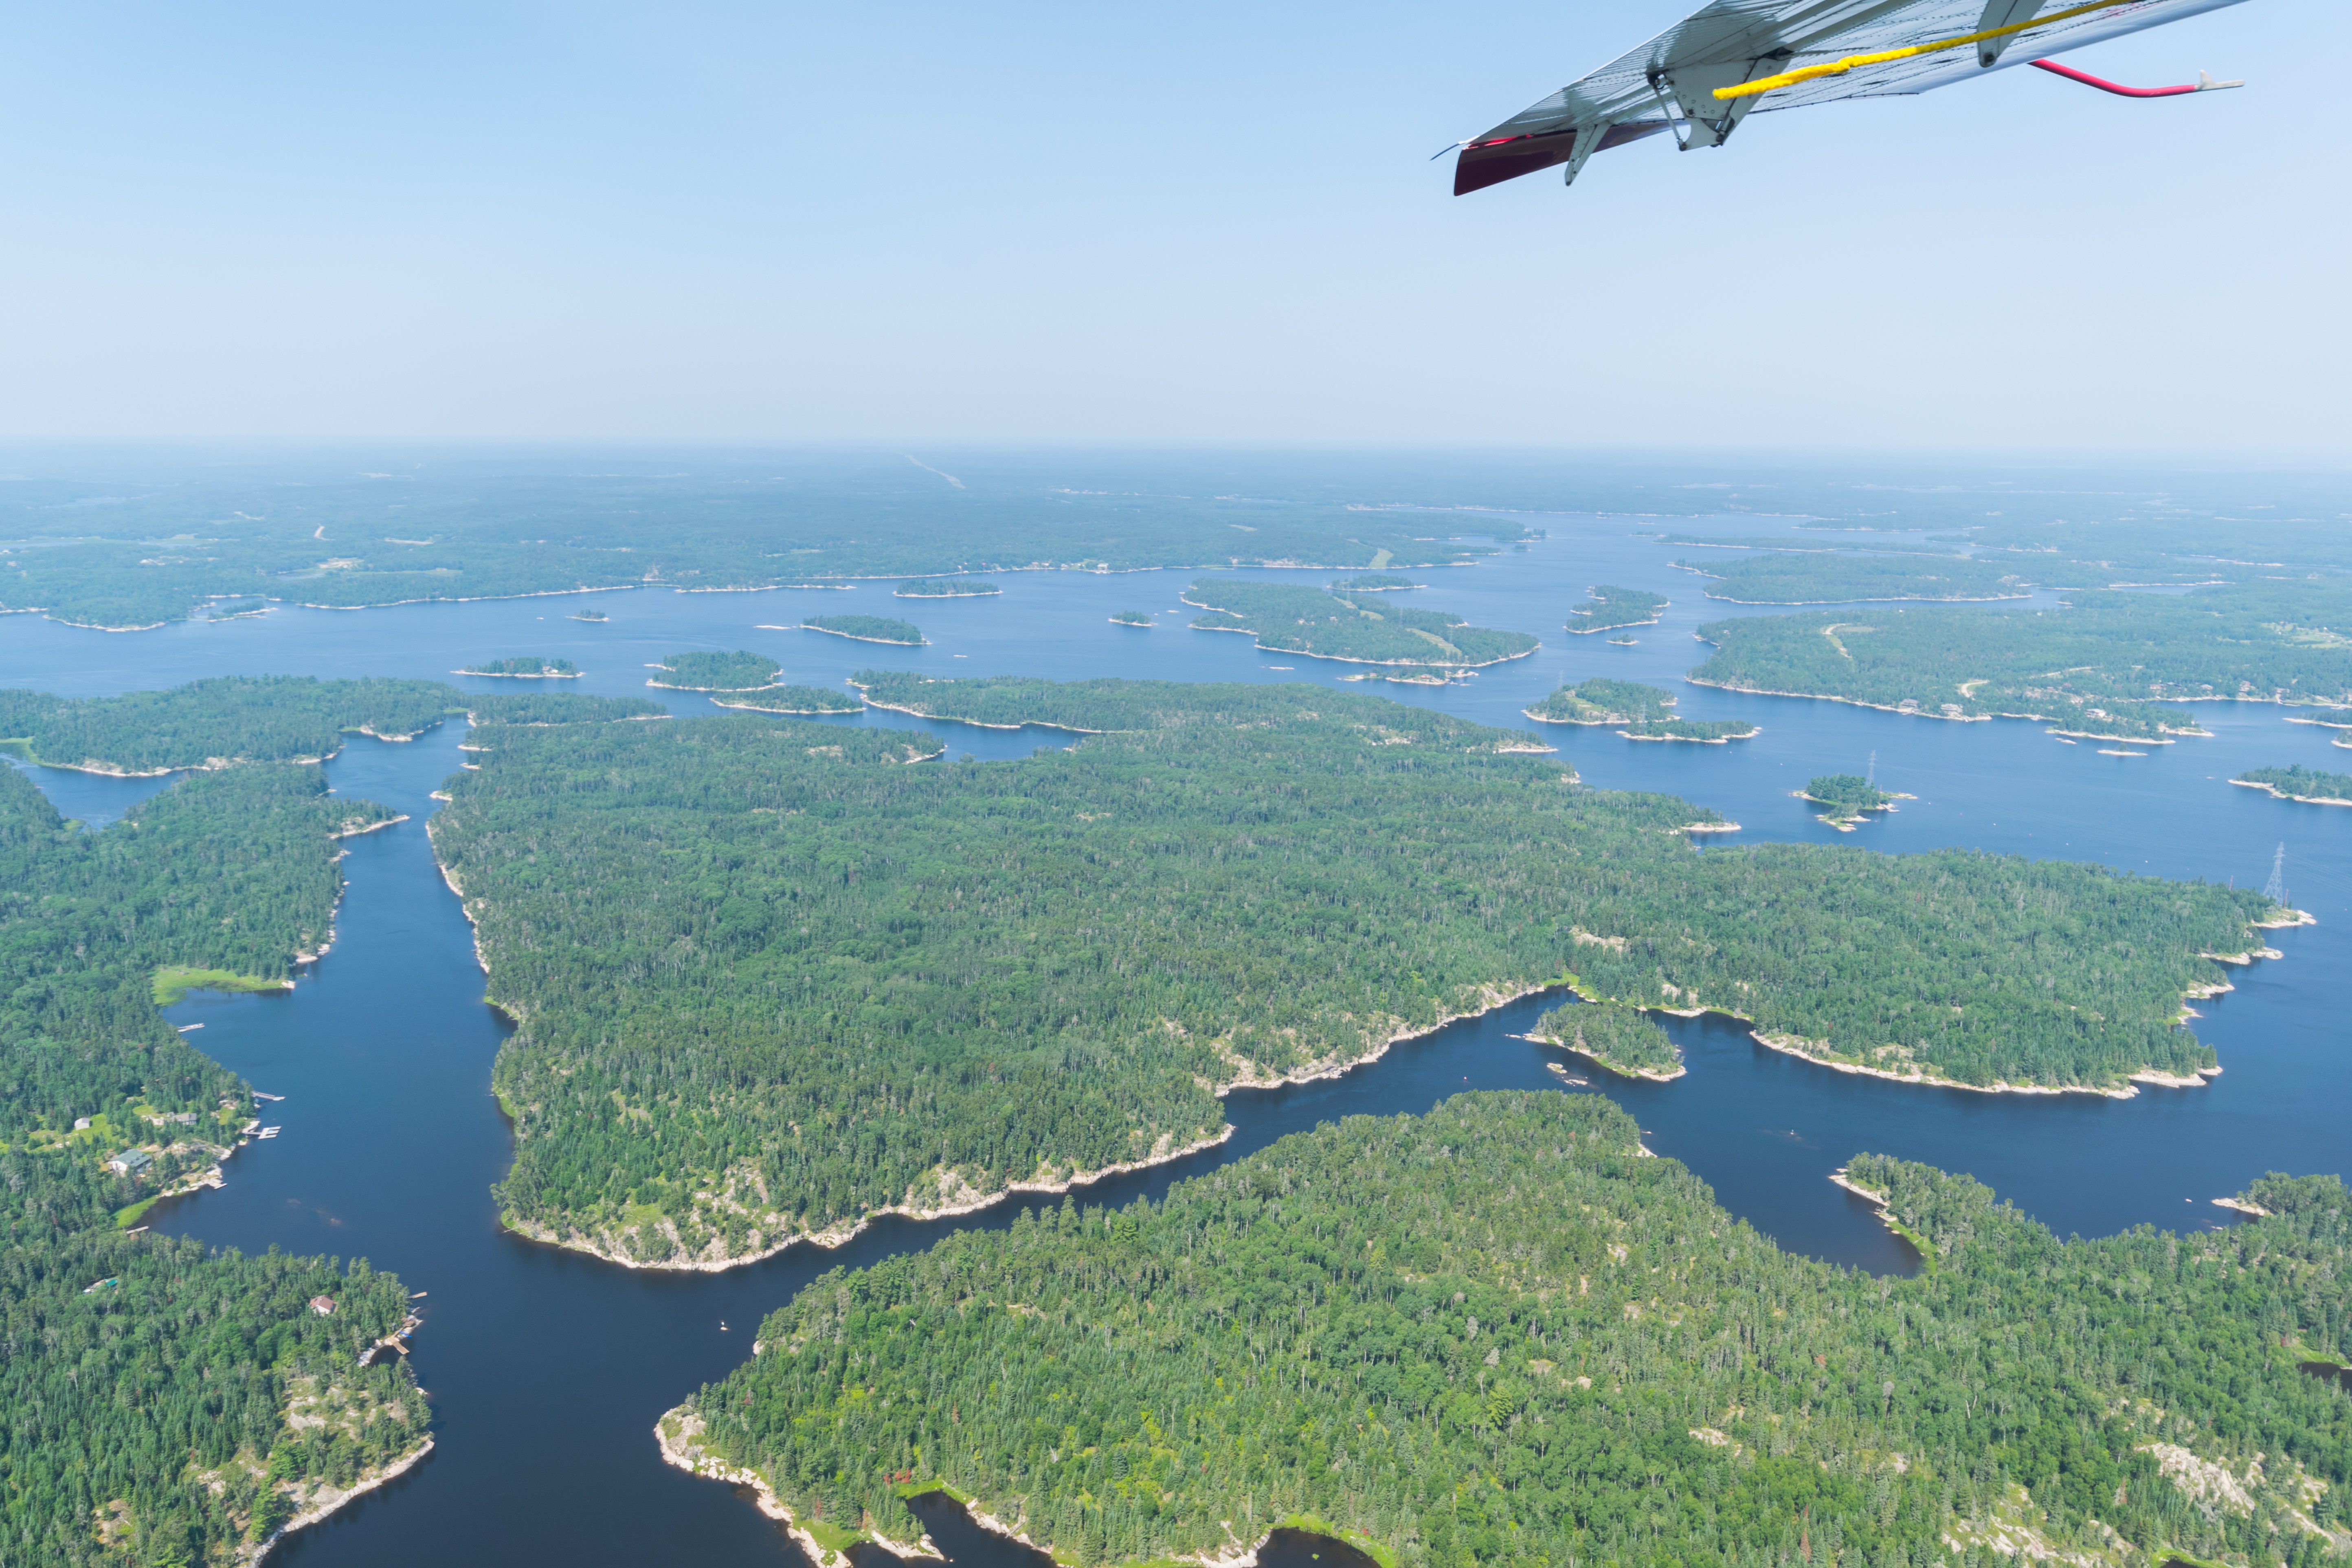
sea, coast, vehicle, flight, bay, ecosystem, bird's eye view, aerial photography, atmosphere of earth